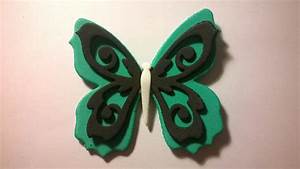
Label: butterfly